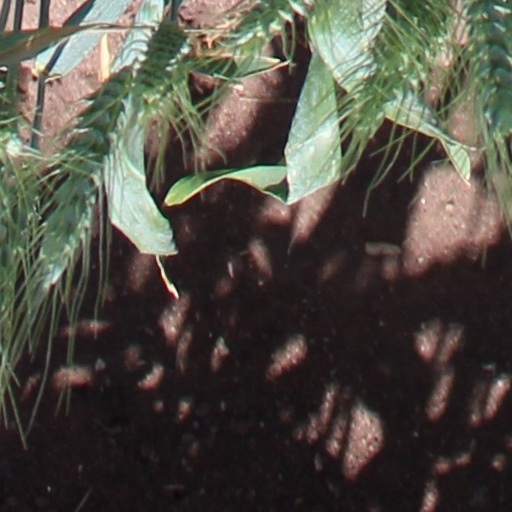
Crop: wheat